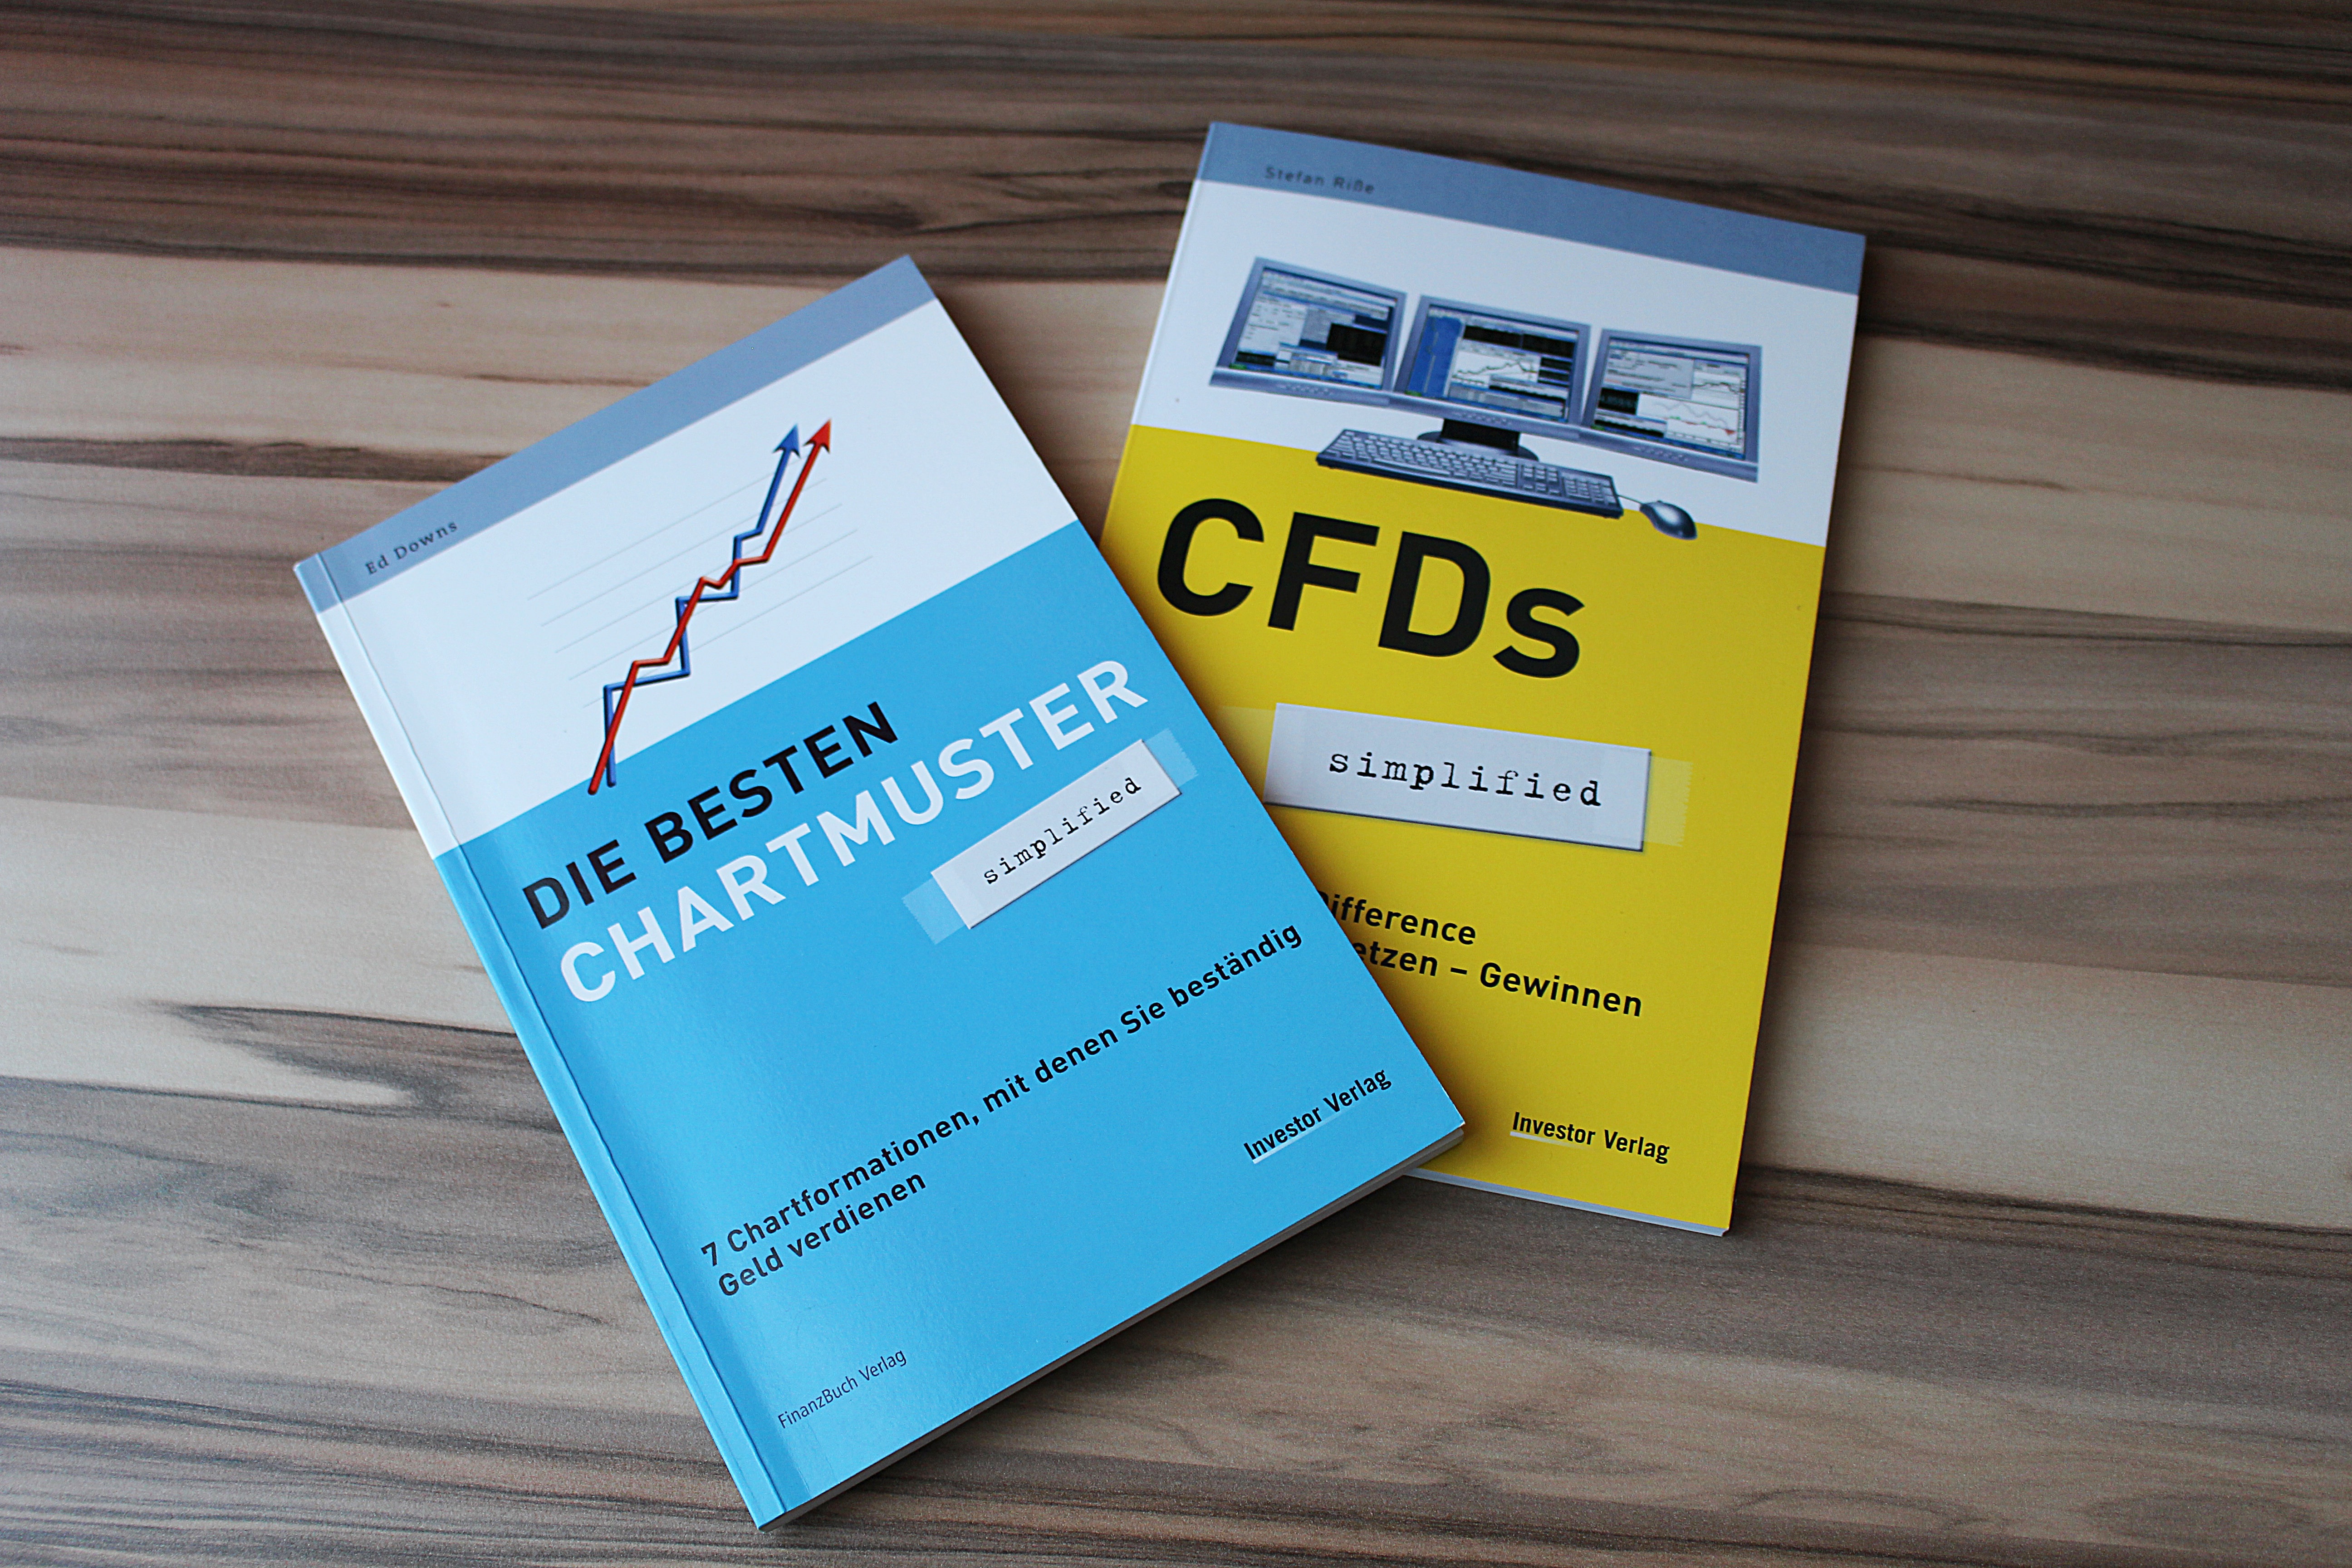
advertising, brand, product, design, books, text, document, content, professional reading, tradingbuecher